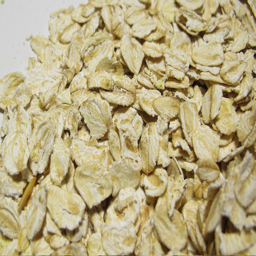
foods for a good night rest